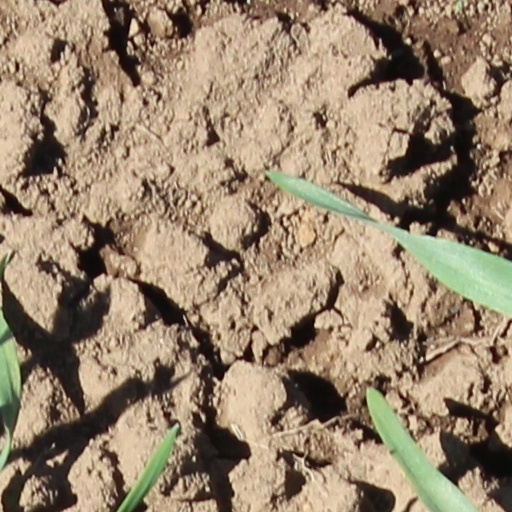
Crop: wheat